The Walking Dead: The Road to Woodbury

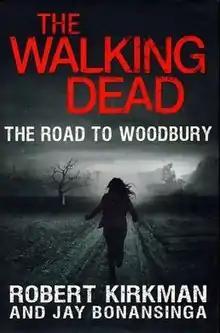
First edition cover

The Walking Dead: The Road to Woodbury is a post-apocalyptic horror novel written by Robert Kirkman and Jay Bonansinga and released October 16, 2012. The novel is a spin-off of Kirkman's series of graphic novels and explores the back-story of one of the series' most infamous characters, Lilly Caul. "The Road to Woodbury" is the second in a trilogy of novels, following "" and preceding "" (Parts I and II).